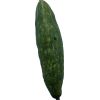
Label: Cucumber 3